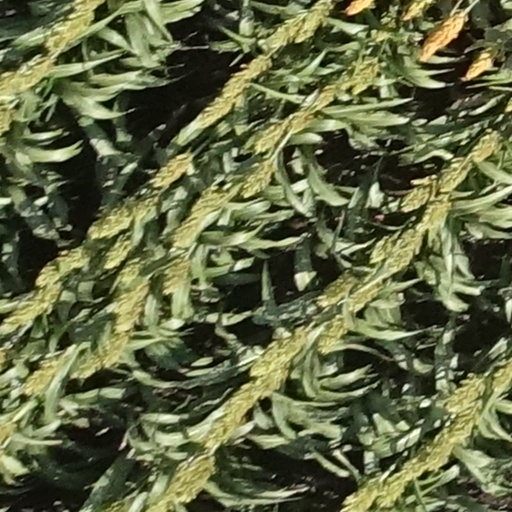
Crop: sorghum